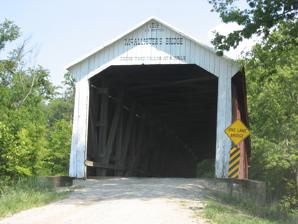
Building: McAllister Covered Bridge
Country: United States of America
Year built: 1914
Registered Historic Place in Indiana, U.S. McAllister Covered Bridge Coordinates 39°42′35″N 87°11′37″W / 39.7097°N 87.1935°W / 39.7097; -87.1935 Carries C.R. 400S Crosses Little Raccoon Creek Locale Adams , Indiana Official name McAllister Covered Bridge Named for James D. McAllister Owner Parke County Commissioners Parke County NBI Number 6100068 Characteristics Design Burr Arch truss single-span bridge Material Wood Total length 144 feet (44 m) Width 16 feet (4.9 m) Height 14 feet (4.3 m) History Constructed by Joseph A. Britton Opened 1914 ( 1914 ) Rebuilt 1977 ( 1977 ) McAllister Covered Bridge U.S. National Register of Historic Places U.S. Historic district Contributing property MPS Parke County Covered Bridges TR NRHP reference No. 78000398 Added to NRHP December 22, 1978 ( 1978-12-22 ) Location The McAllister Covered Bridge is a Burr Arch structure that was built by Joseph A. Britton and Son in 1914. It is 144 feet (44 m) long, 16 feet (4.9 m) wide, and 14 feet (4.3 m) high. It is found in Adams Township, Parke County, Indiana , United States. It was added to the National Register of Historic Places in 1978. Gallery See also List of Registered Historic Places in Indiana Parke County Covered Bridges Parke County Covered Bridge Festival References